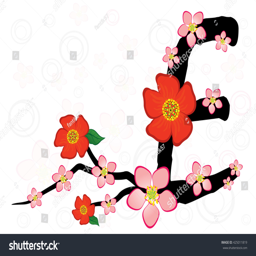
the letter e in the style with flowers